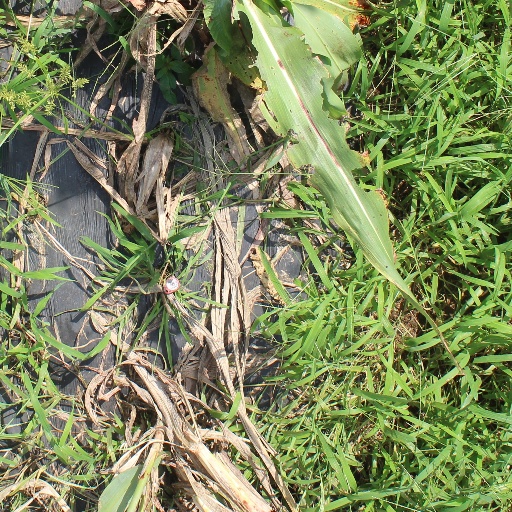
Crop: sorghum